Kim Joo-hyuk

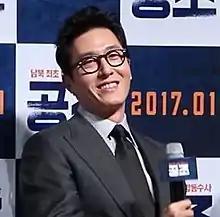
Kim in December 2016

Kim Joo-hyuk (3 October 1972 – 30 October 2017) was a South Korean actor. He was known for his leading roles in the films "My Wife Got Married" (2008), "The Servant" (2010), and "Yourself and Yours" (2016), his supporting roles in "Confidential Assignment" (2017) and "Believer" (2018), as well as the television series "Lovers in Prague" (2005), "God of War" (2012), "Hur Jun, The Original Story" (2013) and "Argon" (2017). He was also an original regular cast member on the third season of the KBS2's reality-variety show "2 Days & 1 Night".